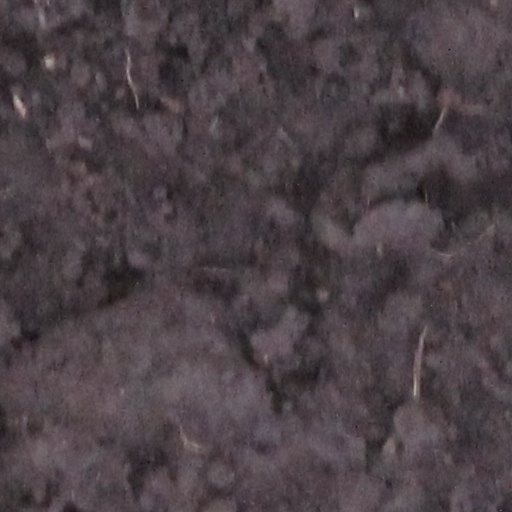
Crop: wheat